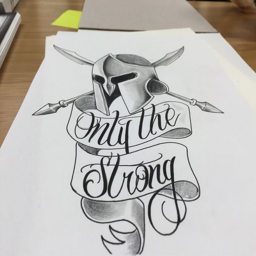
little more work on this drawing